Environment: real
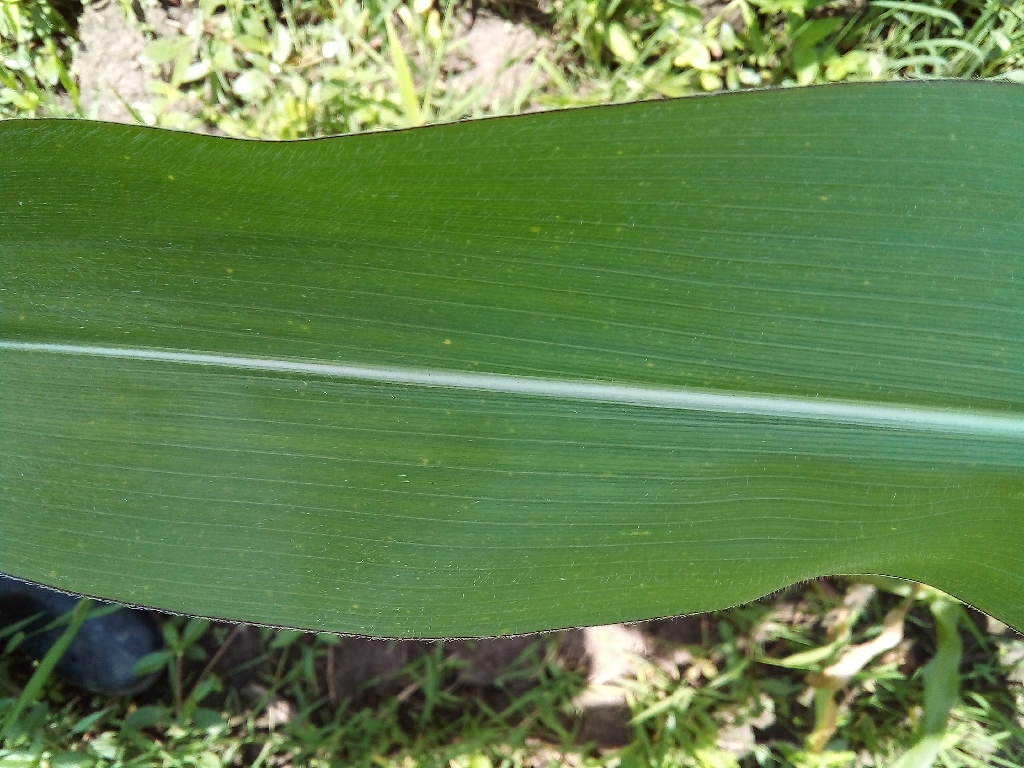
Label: healthy